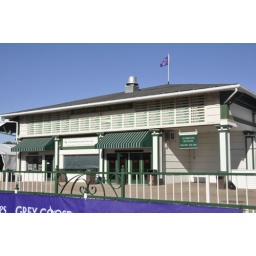
The famous club house at Churchill Downs; every winner is posted on a green sign above the club house.